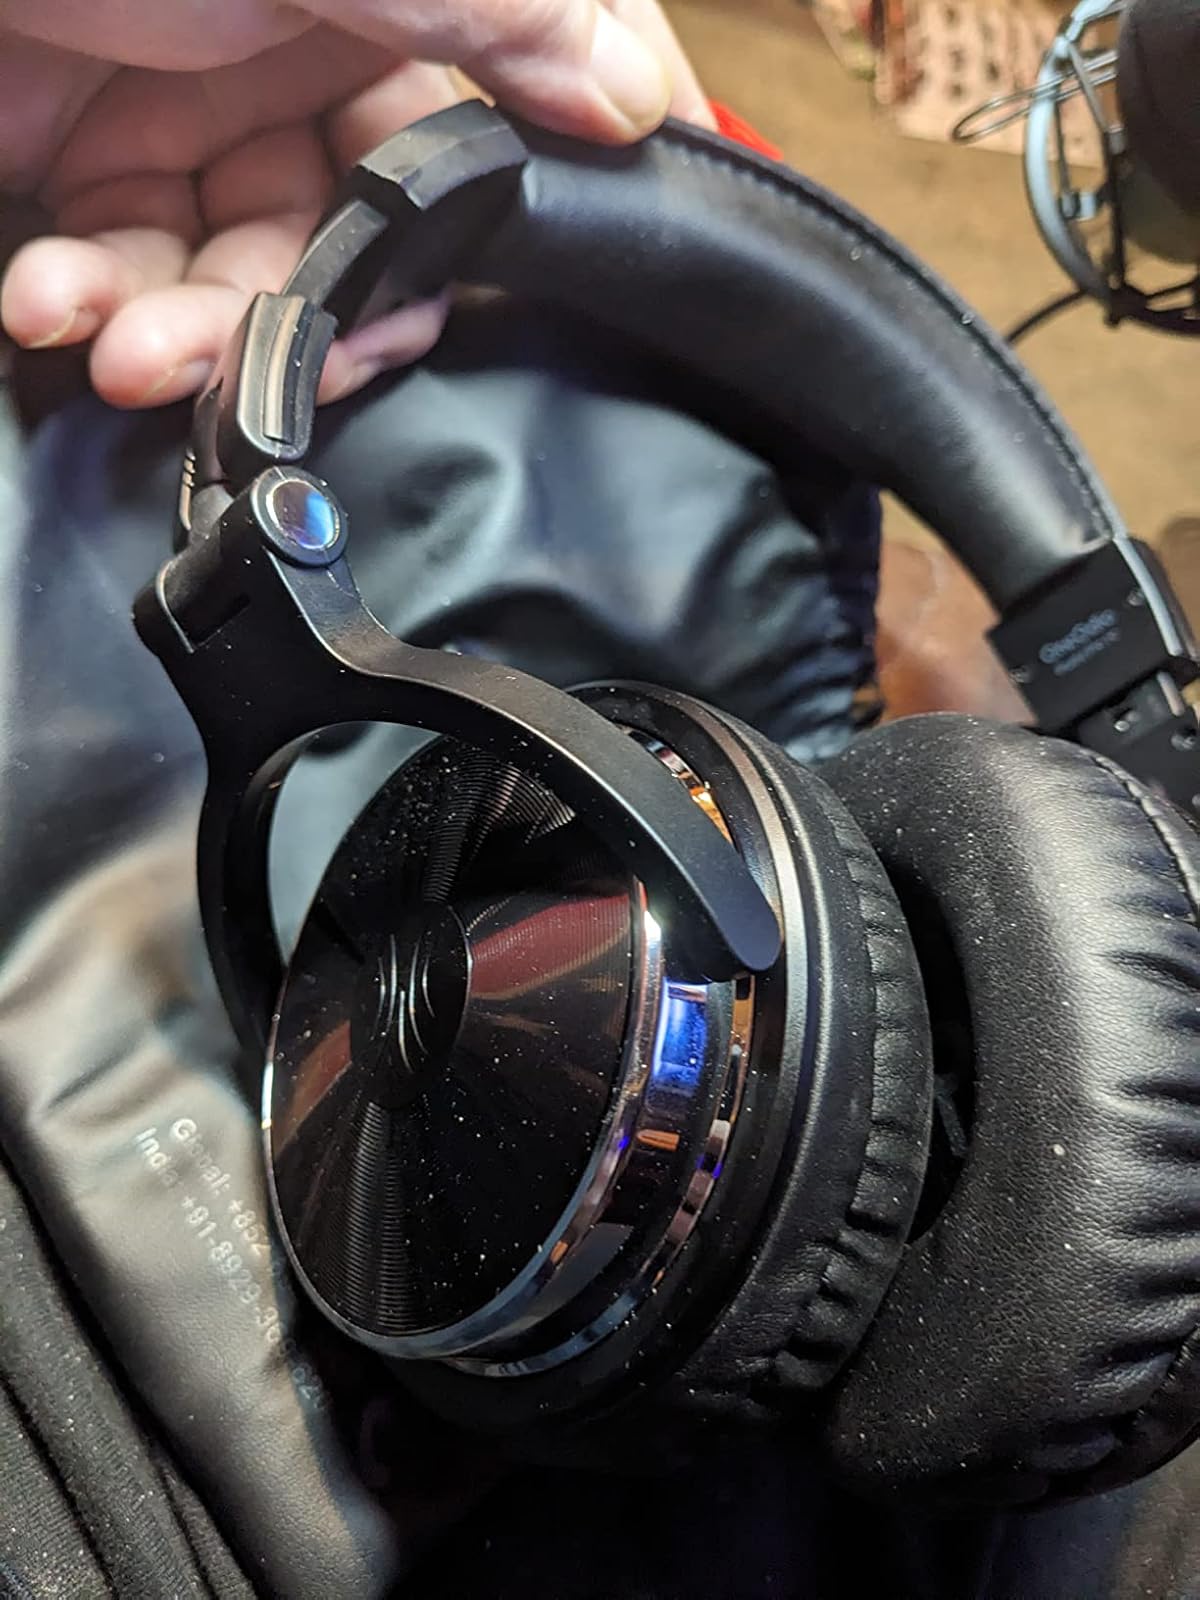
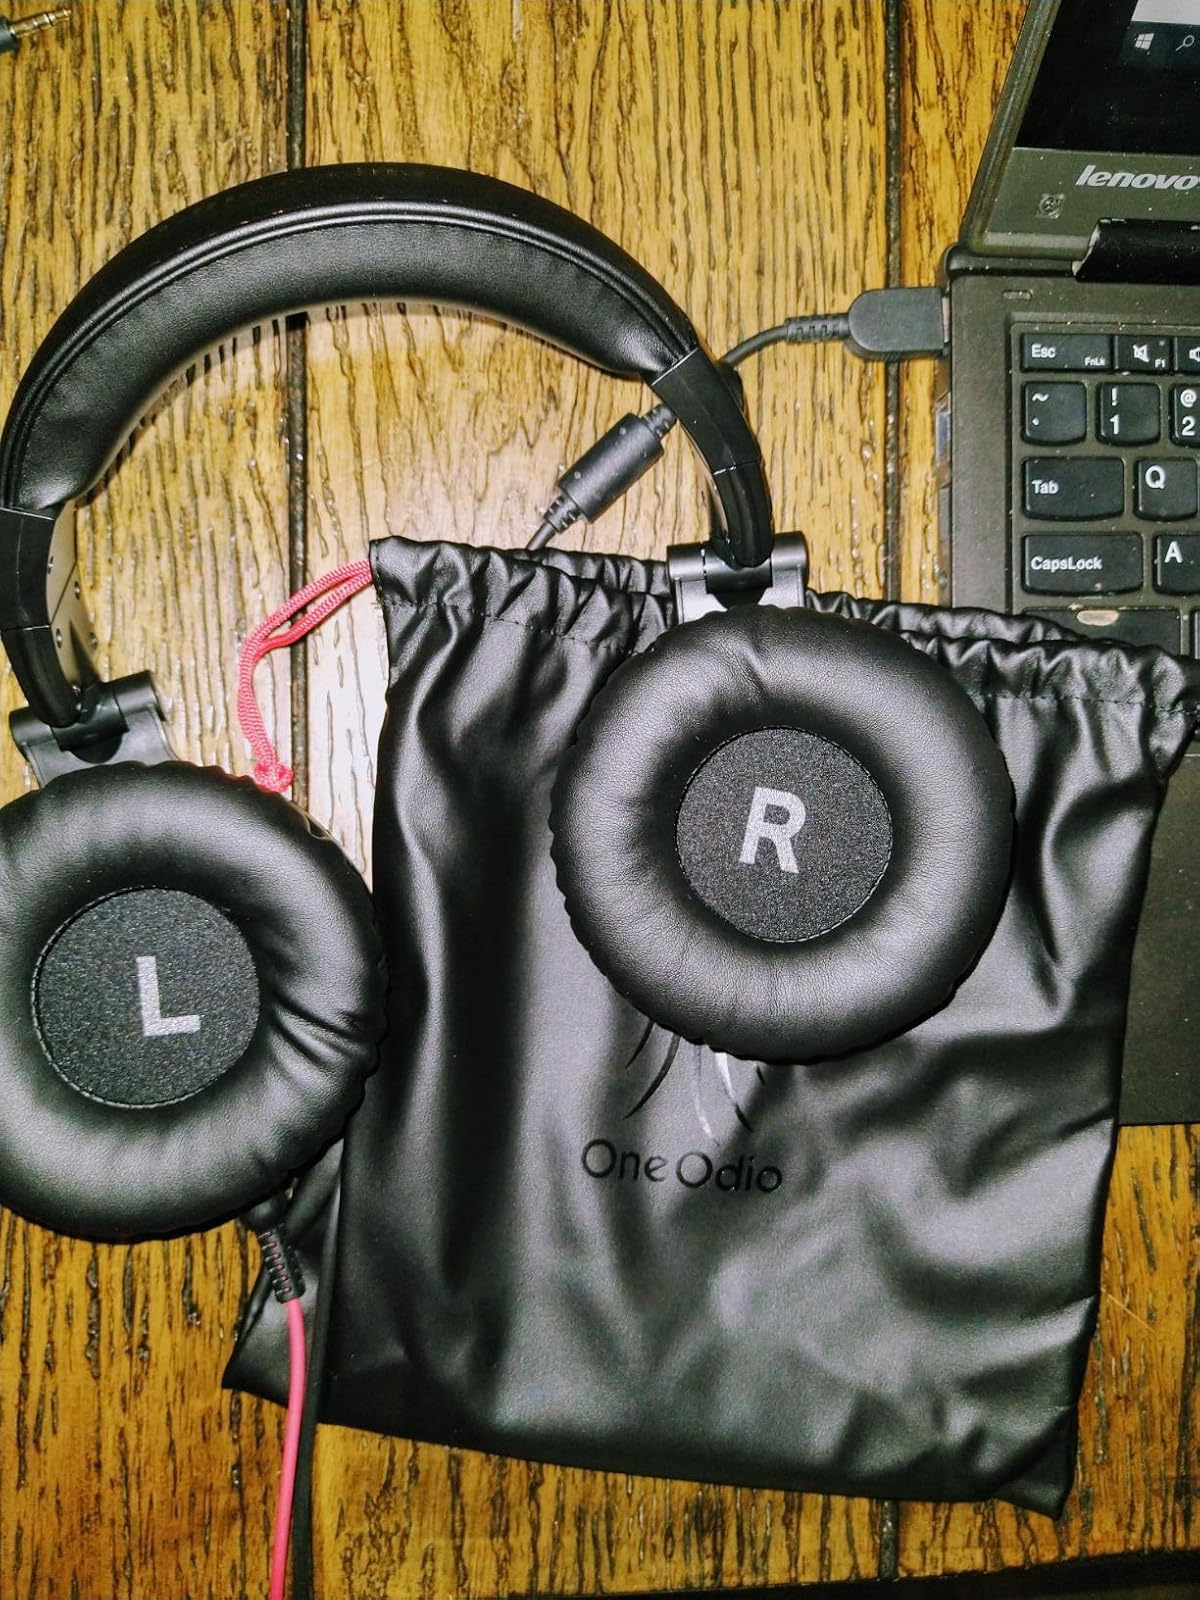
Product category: headphones
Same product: yes